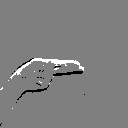
ASL letter: h